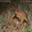
Label: frog